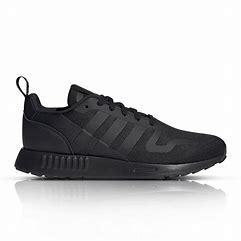
Brand: Adidas
Model: Multix